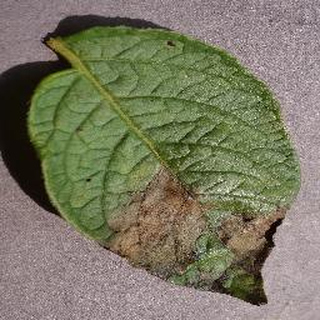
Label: potato_late_blight